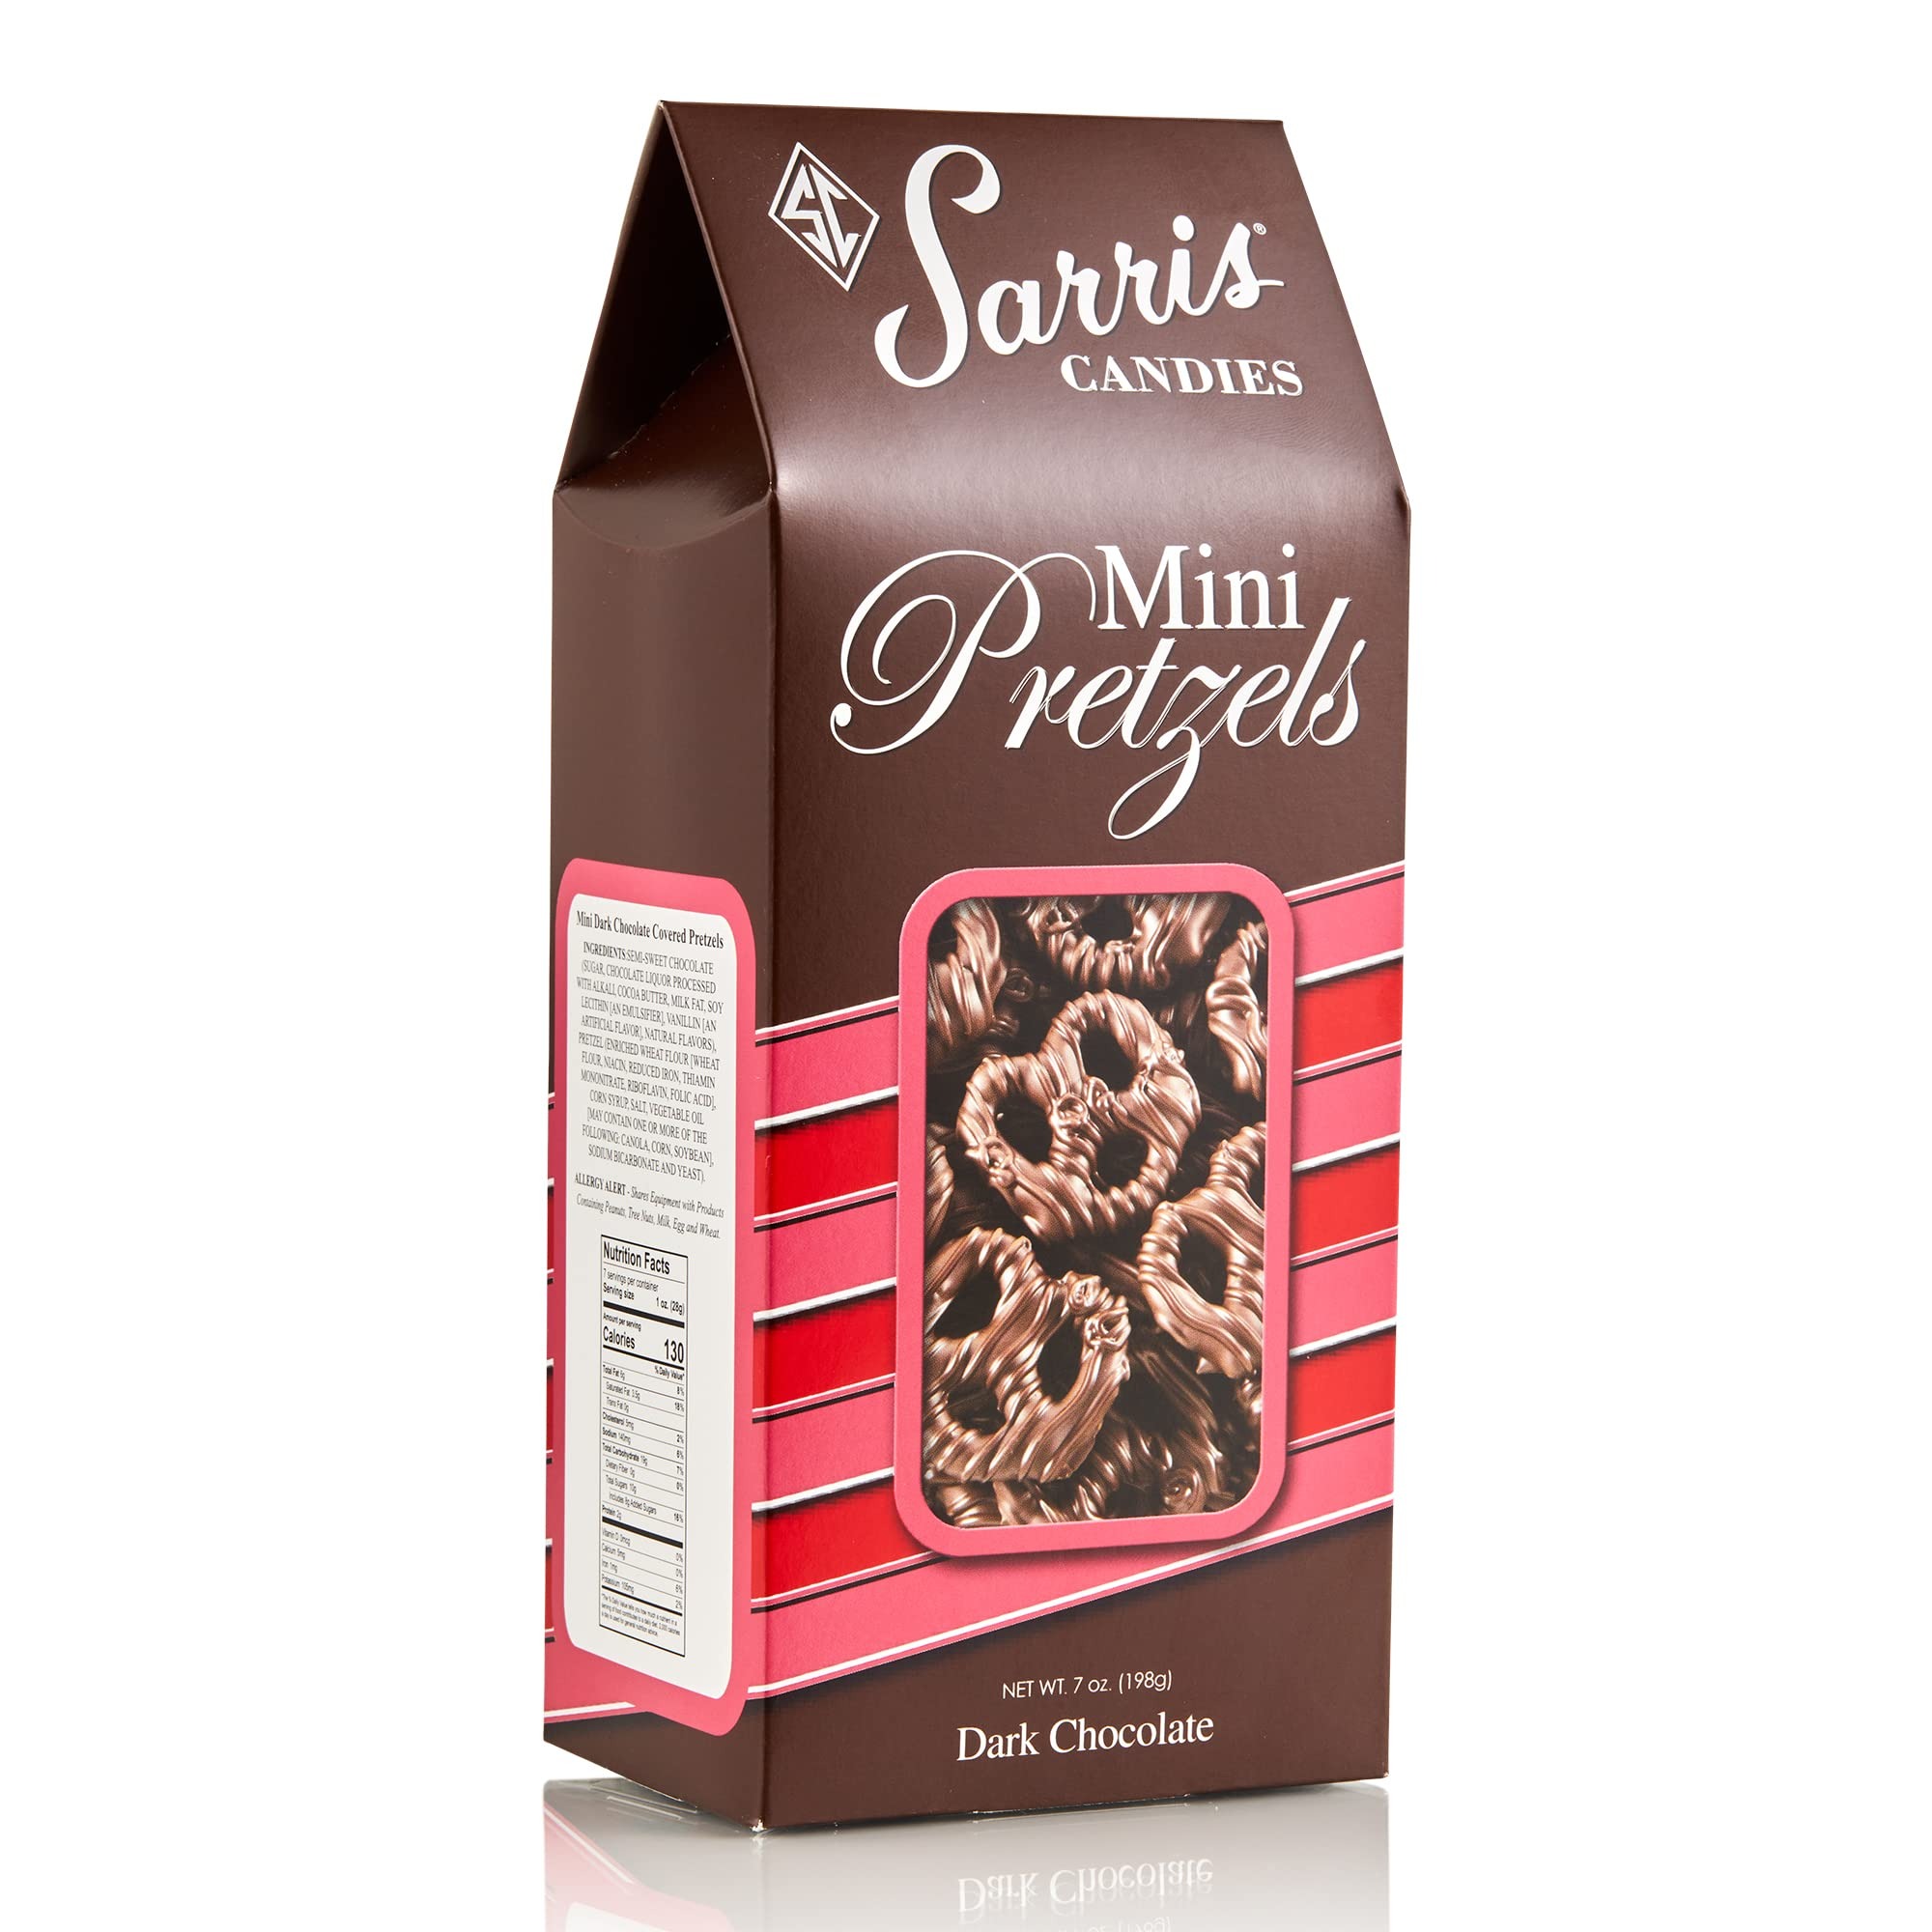
Item Name: Sarris Candies Dark Chocolate Mini Pretzels 7 oz.
Bullet Point 1: Sarris Candies
Bullet Point 2: Dark Chocolate
Bullet Point 3: Everyday Item
Product Description: Chocolate Covered Pretzels
Value: 7.0
Unit: Ounce

Price: 12.95